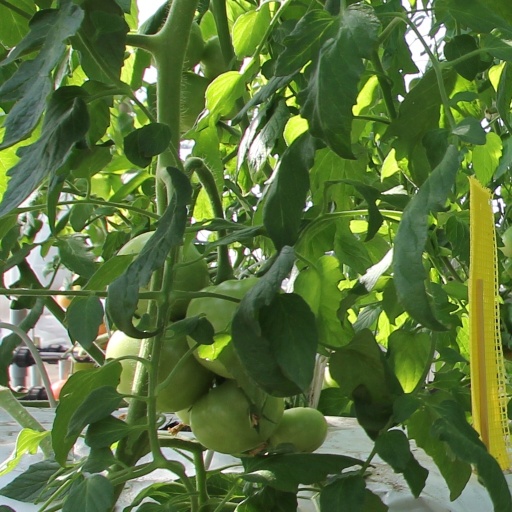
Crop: tomato